Theodore Bodenwein

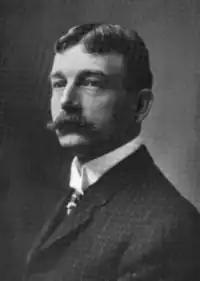
Theodore Bodenwein

Theodore Bodenwein (born Düsseldorf, Kingdom of Prussia, January 25, 1864; died New London, Connecticut, January 12, 1939) was a German-American newspaper publisher and politician. He was the owner and publisher of "The Day" newspaper in New London, Connecticut from 1891 to 1939 and served two terms as Secretary of the State of Connecticut from 1905 to 1909.